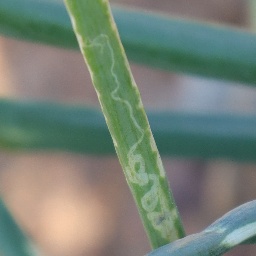
Label: Iris yellow virus